Medical University of Białystok

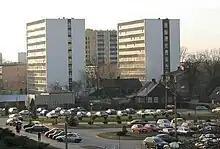
Student Dorms no. 2

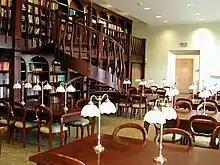
UMB Student Library

The total number of students is 5,500. Medical studies at the university take six years to complete. Dentistry and Pharmacy take five years to complete.